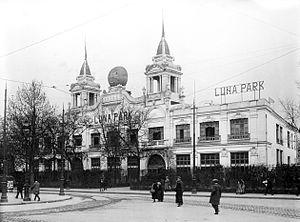
Luna Park était un parc d'attractions situé près de la porte Maillot, en périphérie de Paris, ouvert en 1909. Sa date de fermeture diffère selon les sources.